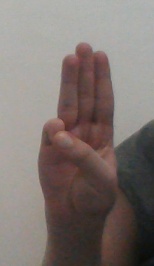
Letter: thaa